History of Yukon

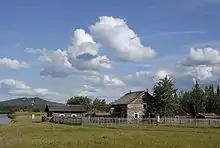
Fort Selkirk in 2006. Originally built in 1848 by the Hudson's Bay Company, it was sacked in 1852 and not rebuilt until 1889.

At about the same time, Robert Campbell, coming from Fort Simpson explored a large part of the southern Yukon and established Fort Frances (1842) on Frances Lake in the Liard River basin and Fort Selkirk, Yukon (1848) at the juncture of the Yukon River and the Pelly River. In 1852, Fort Selkirk was sacked by Tlingit warriors from the coast who objected to its interference with their trade. Fort Selkirk was abandoned and not reestablished until 1889.